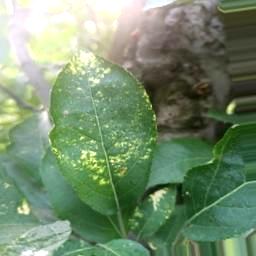
Label: Apple_Mosaic